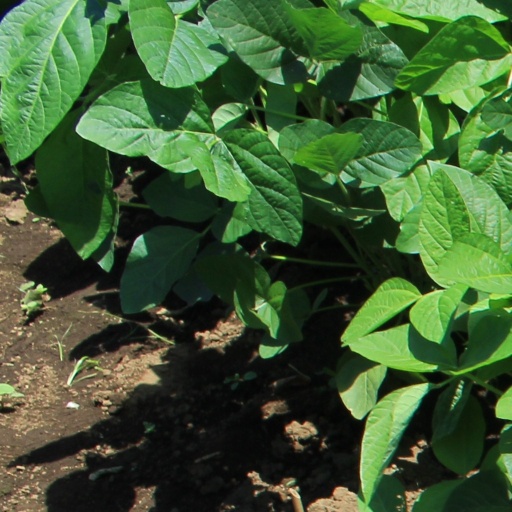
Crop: soybean